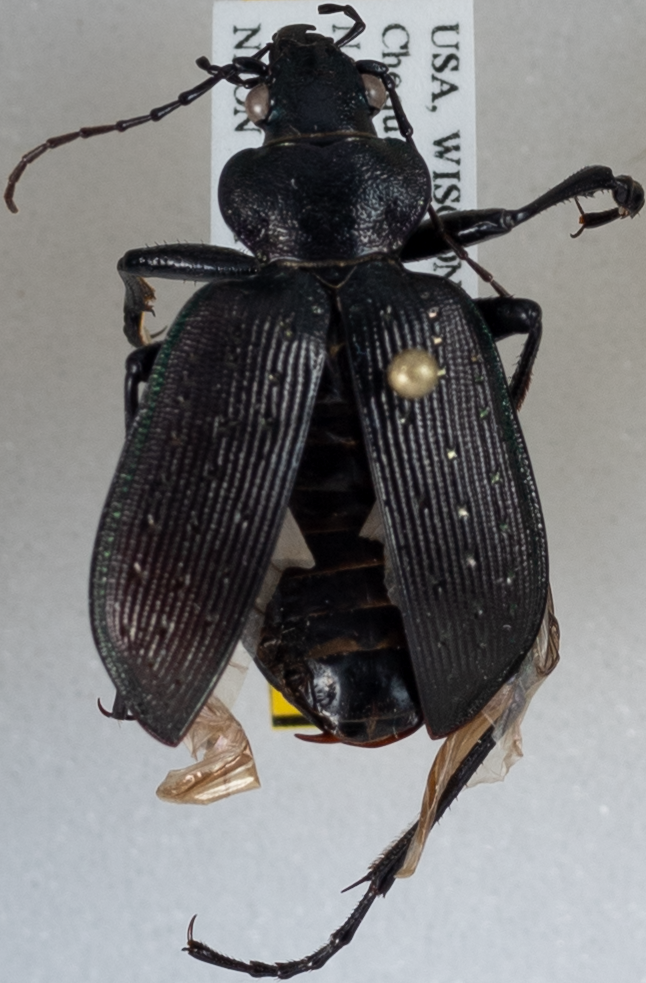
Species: Calosoma frigidum
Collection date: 2018-05-29
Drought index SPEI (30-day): -1.77
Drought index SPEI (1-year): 0.044
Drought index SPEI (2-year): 1.77